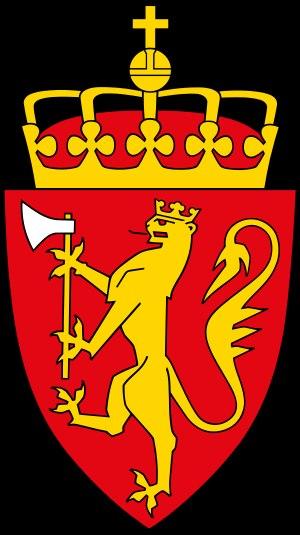
Le lion est une espèce de mammifères carnivores de la famille des félidés. La femelle du lion est la lionne, son petit est le lionceau. Le mâle adulte, aisément reconnaissable à son importante crinière, accuse une masse moyenne qui peut être variable selon les zones géographiques où il se trouve, allant de 180 kg pour les lions de Kruger à 230 kg pour les lions de Transvaal. Certains spécimens très rares peuvent dépasser exceptionnellement 250 kg. Un mâle adulte se nourrit de 7 kg de viande chaque jour contre 5 kg chez la femelle. Le lion est un animal grégaire, c'est-à-dire qu'il vit en larges groupes familiaux, contrairement aux autres félins. Son espérance de vie, à l'état sauvage, est comprise entre 7 et 12 ans pour le mâle et 14 à 20 ans pour la femelle, mais il dépasse fréquemment les 30 ans en captivité.